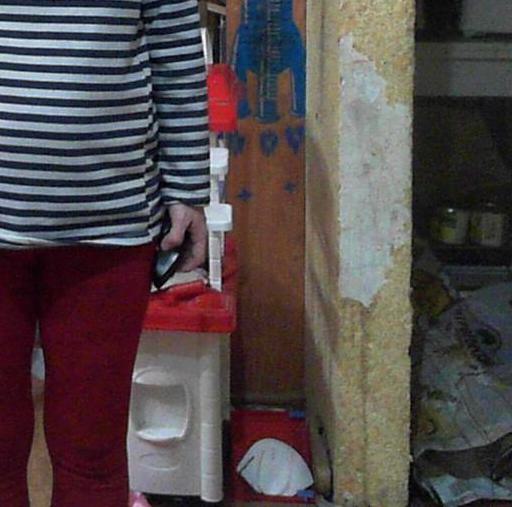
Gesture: no_gesture